Katagon

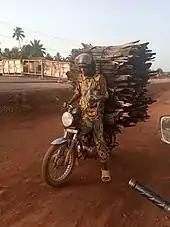
Transport of firewood in Katagon

Katagon is an arrondissement in the Ouémé department of Benin. It is an administrative division under the jurisdiction of the commune of Akpro-Missérété. According to the population census conducted by the Institut National de la Statistique Benin on February 15, 2002, the arrondissement had a total population of 12173.